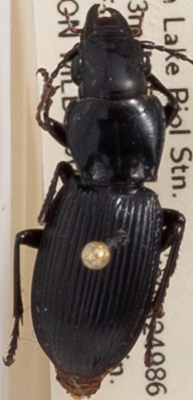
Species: Pterostichus rostratus
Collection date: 2019-07-16
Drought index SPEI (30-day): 0.274
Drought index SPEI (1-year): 2.09
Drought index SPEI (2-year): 2.09